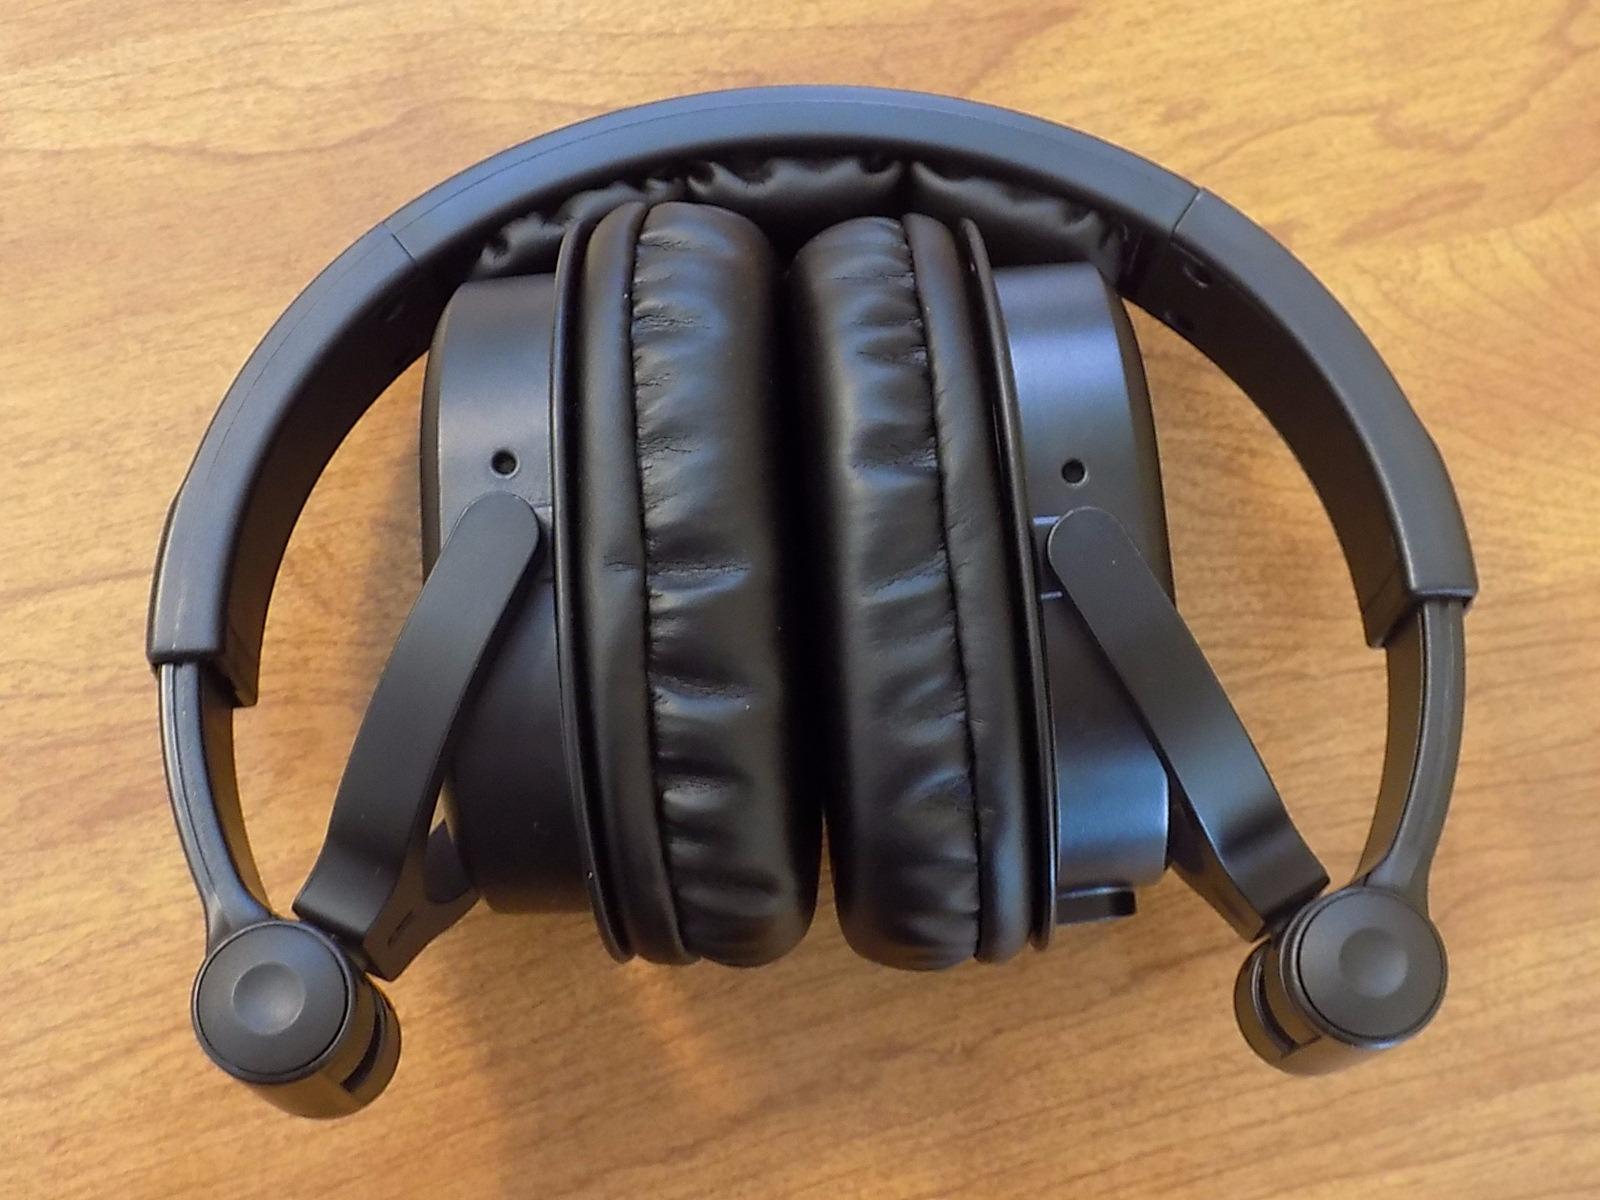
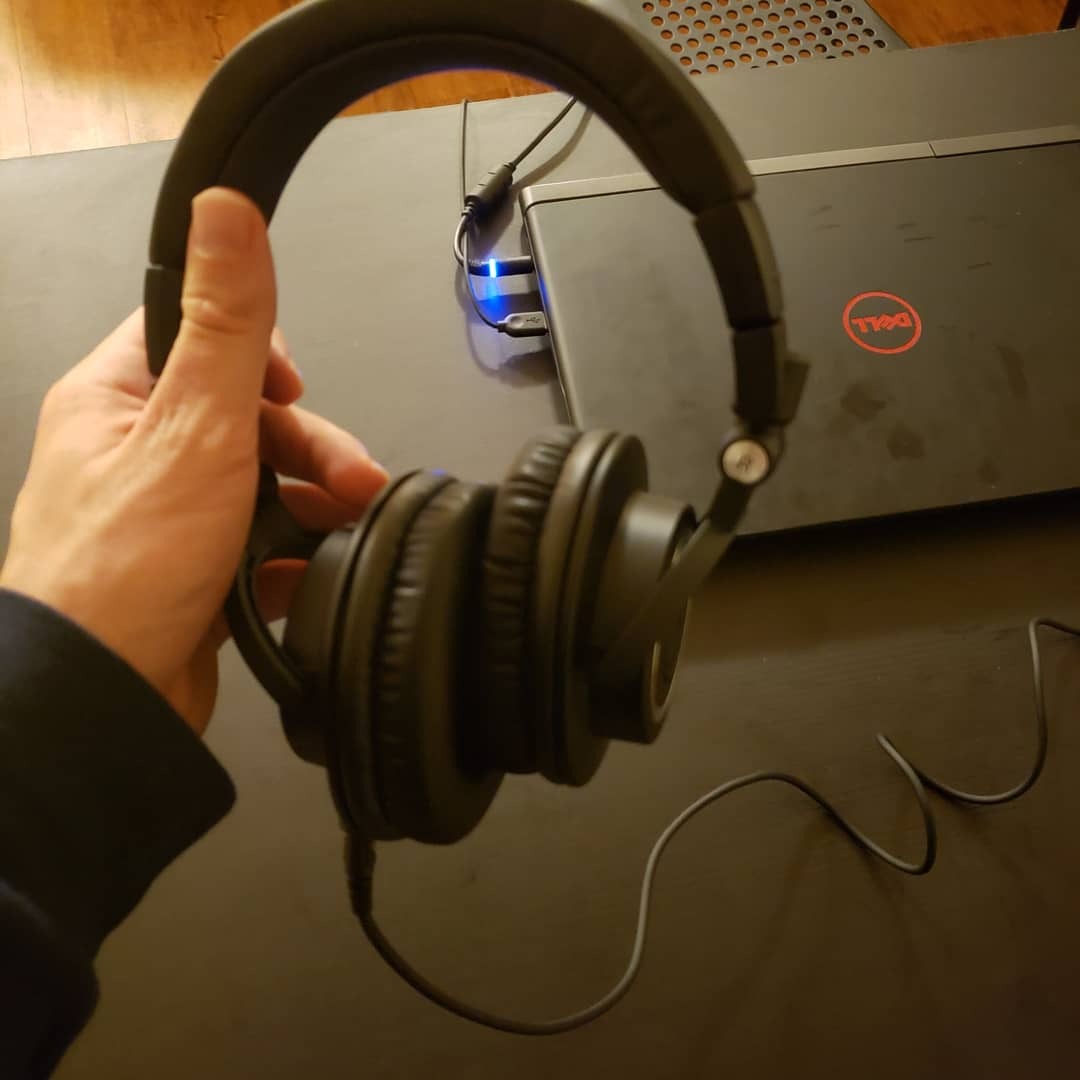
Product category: headphones
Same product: no